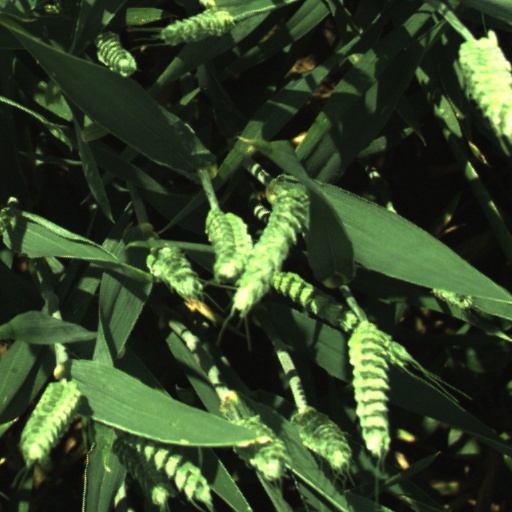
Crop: wheat